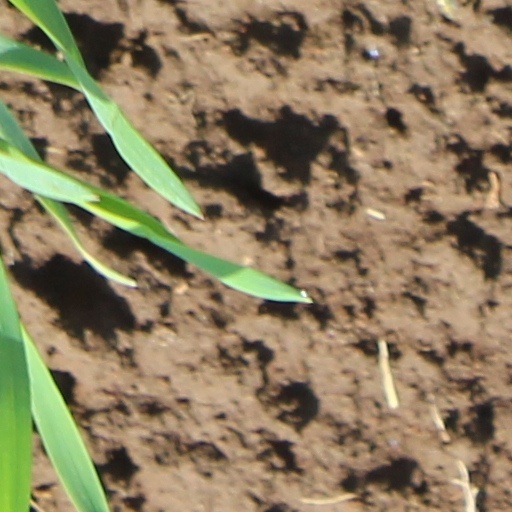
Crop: wheat